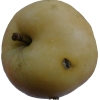
Label: Apple 14